Broken Bow, Oklahoma

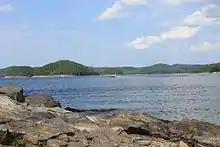
Broken Bow Coves

In addition to being home of Broken Bow Lake, the city is a gateway for tourists visiting Beavers Bend Resort Park, Hochatown State Park, and Cedar Creek Golf Course at Beavers Bend. Hunters also visit the region, which bills itself as the "deer capital of the world."